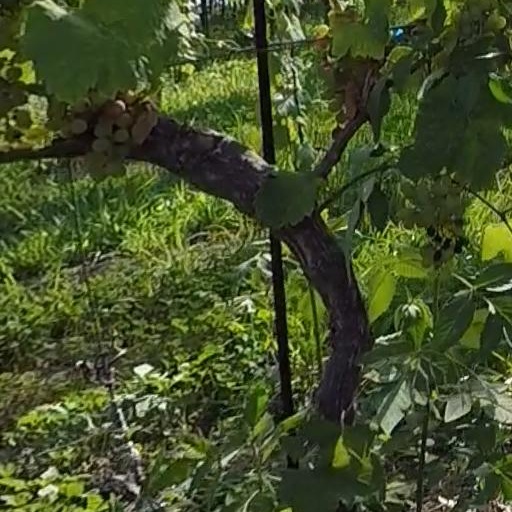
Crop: grape